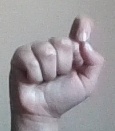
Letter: fa